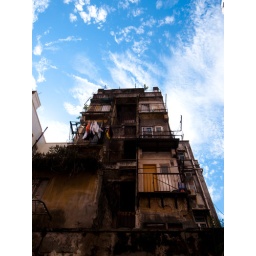
Old building under blue sky